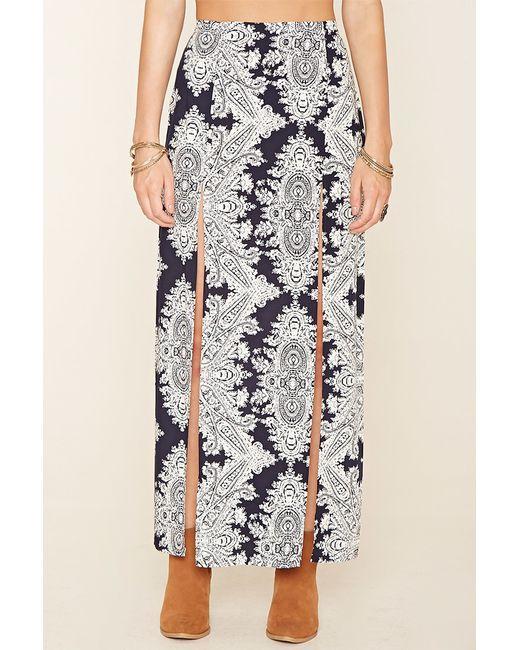
Weißer und schwarzer bedruckter Rock für Damen